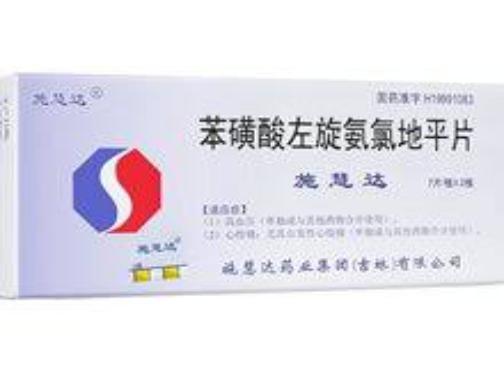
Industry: Medical